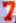
Number: 7